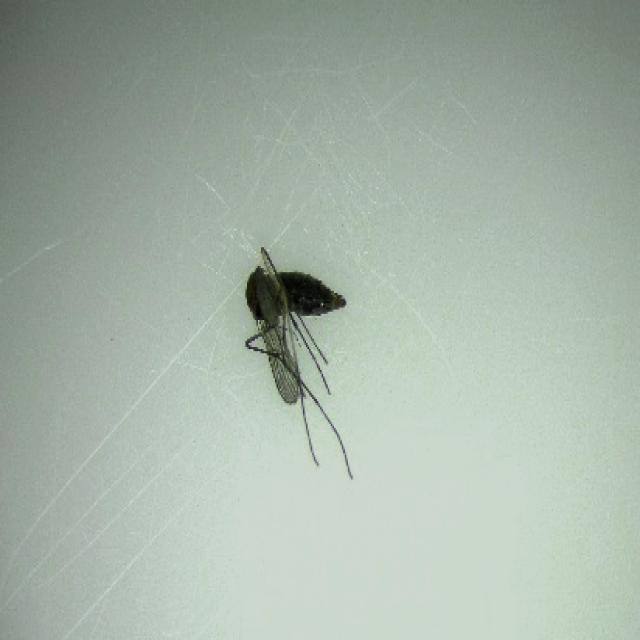
Species: culex_tritaeniorhynchus